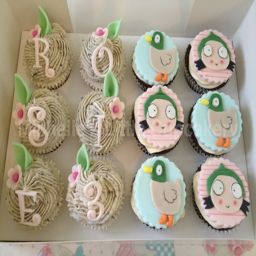
cupcakes ... definitely wan na get something made like these for 2nd birthday !